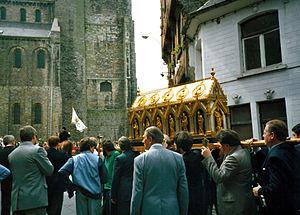
Soignies - Procession de la chasse de Saint Vincent.
Soignies est une ville francophone de Belgique, située en Région wallonne, chef-lieu d'arrondissement en province de Hainaut. La ville de Soignies est une cité millénaire fondée au VIIᵉ siècle par Vincent Madelgaire. L'entité de Soignies est composée depuis la fusion des communes en 1977 des villages d'Horrues, de Naast, de Thieusies, de Casteau, de Neufvilles et de Chaussée-Notre-Dame-Louvignies. Soignies est considérée comme le centre européen de la pierre de taille.